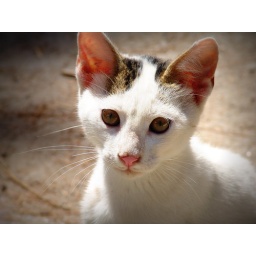
This was one of the cute kittens we met in the forest of Plaka.